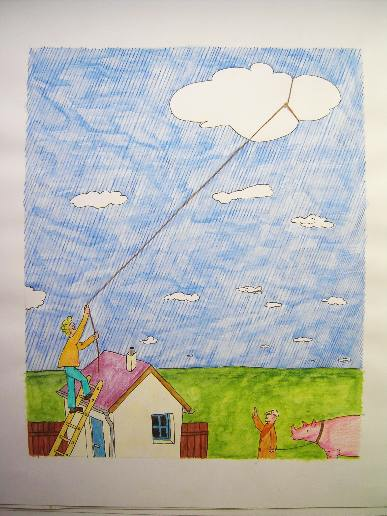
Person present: No